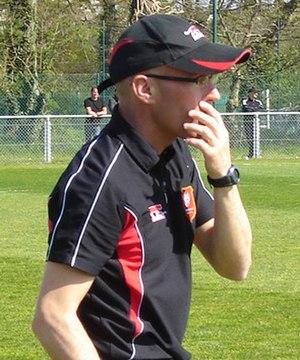
Landry Chauvin en 2007
Le centre de formation du Stade rennais football club est un centre de formation de football. Il a pour but de former les jeunes joueurs du Stade rennais FC, club de football professionnel situé à Rennes en Bretagne, en leur fournissant une structure d'hébergement, un accompagnement scolaire, et un programme de formation sportive. En tant que structure, il existe depuis la fin des années 1970, mais n'est développé que depuis 1987 avec la création de l'école technique privée Odorico. Auparavant, aucune structure de formation dédiée n'existe au club, ce qui n'empêche pas l'existence d'équipes de jeunes. Celles-ci remportent quelques titres, comme la Coupe Gambardella en 1973.
Landry Chauvin, né le 7 décembre 1968 à Château-Gontier est un entraîneur de football français. Il est actuellement entraineur adjoint de l’équipe nationale de football du Maroc.